Jens Stub

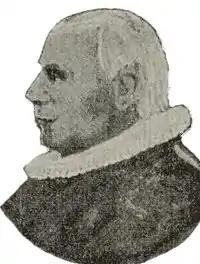
Jens Stub

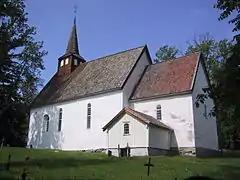
Old Veøy Church on Veøya

Jens Stub (3 March 1764 – 24 October 1819) was a Norwegian priest and politician. He was vicar on the island of Veøya and served as a representative at the Norwegian Constitutional Assembly at Eidsvoll in 1814.